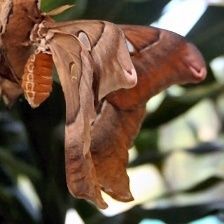
Species: HERCULES MOTH